Mineralogy

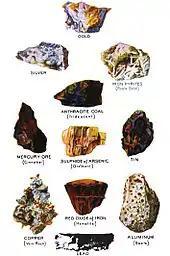
A color chart of some raw forms of commercially valuable metals.

In addition to macroscopic properties such as colour or lustre, minerals have properties that require a polarizing microscope to observe.